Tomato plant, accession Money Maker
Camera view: bottom (45 deg); turntable rotation: 30 degrees
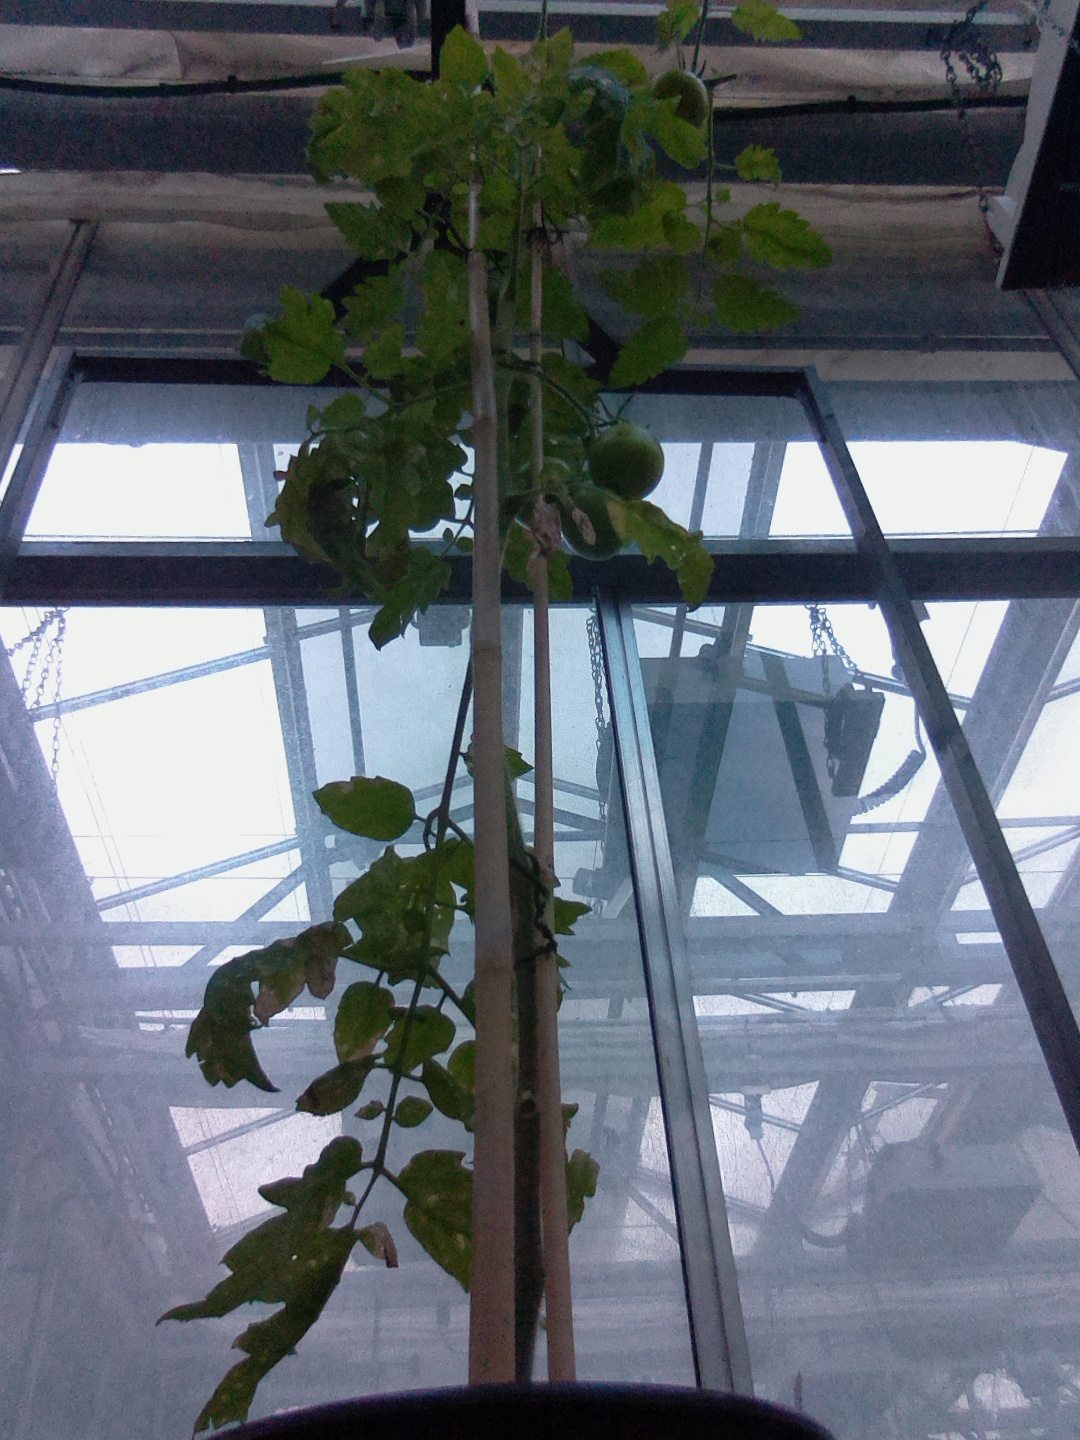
BBCH growth stage 79: 90% -100% of final fruit size